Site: brandenburg
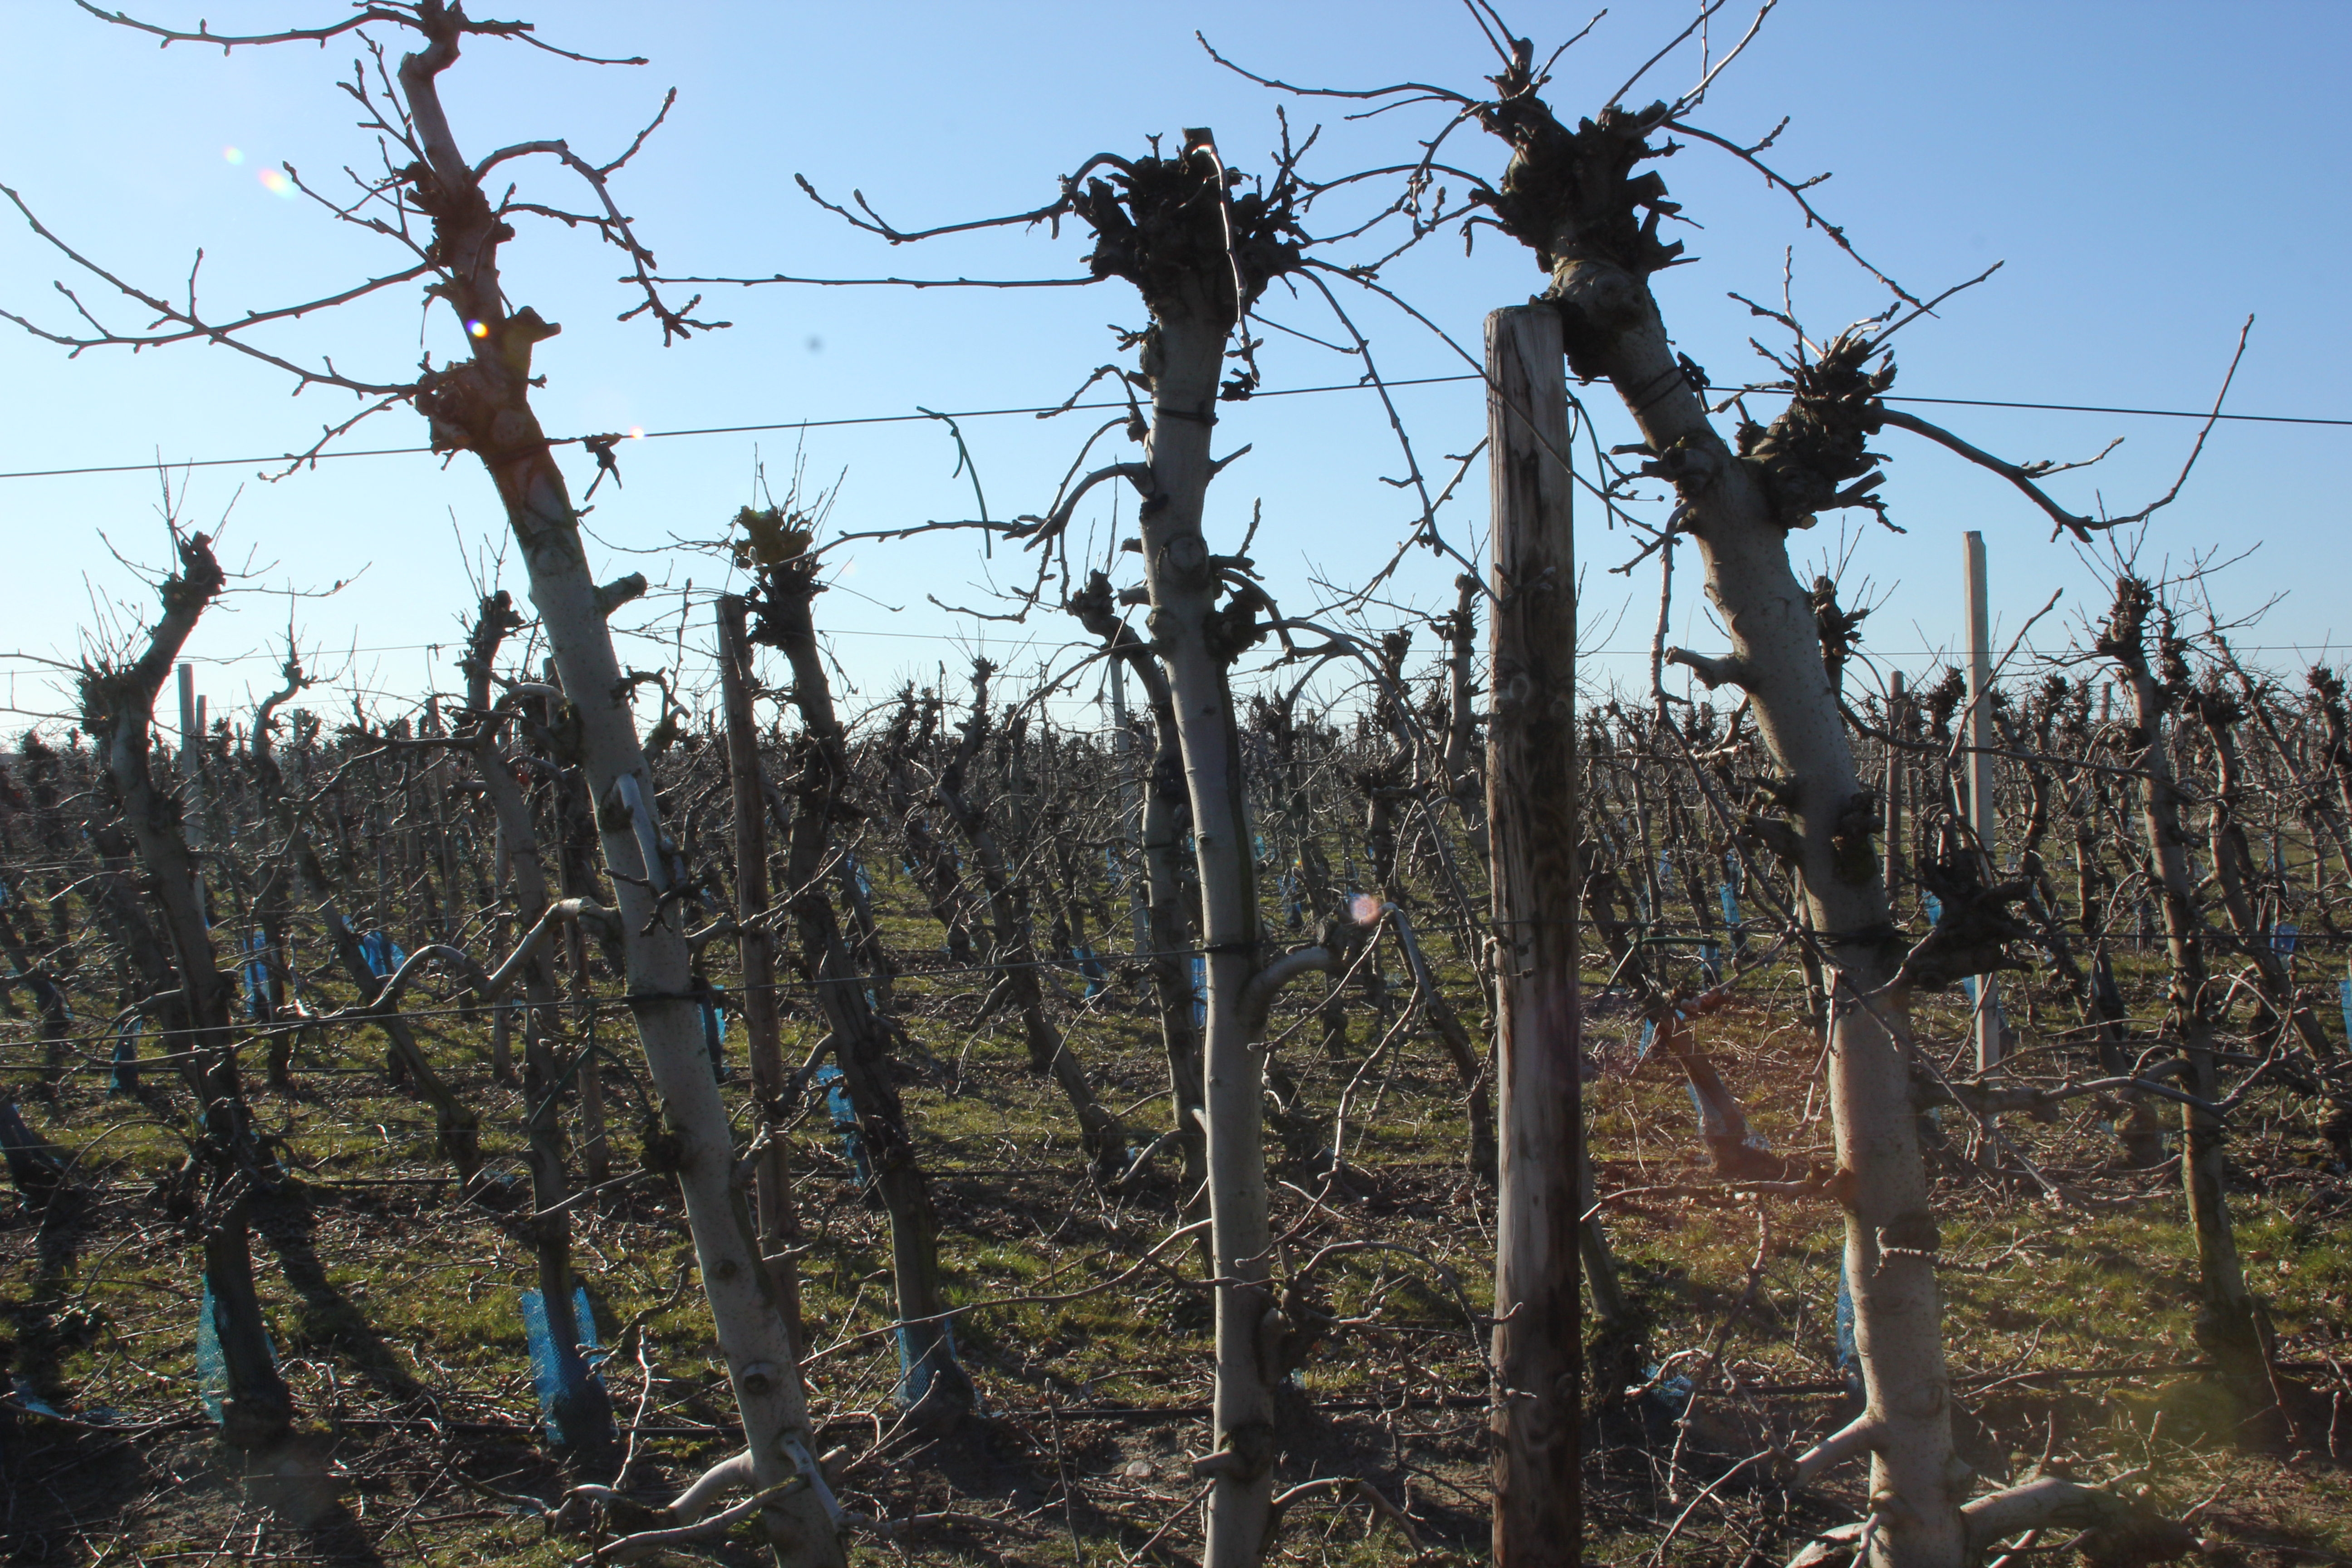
Growth stage (BBCH 03): Bud development